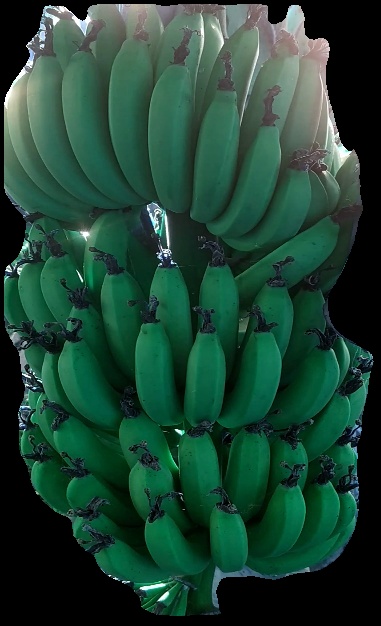
Variety: pachbale
Grade: grade1